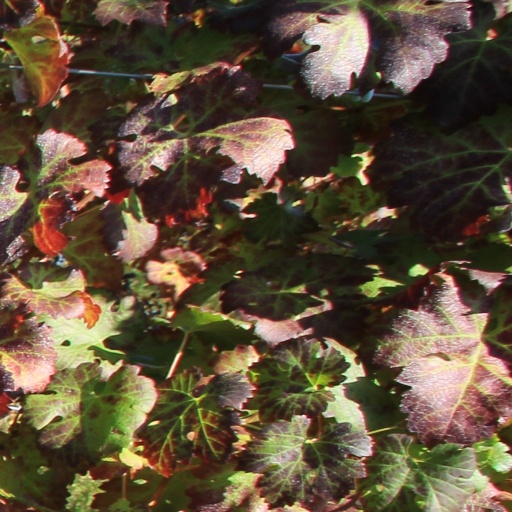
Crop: grape